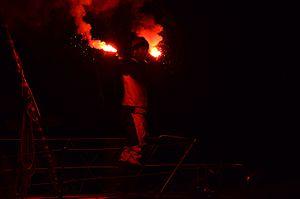
Armel Le Cléac'h à l'arrivée du Vendée Globe 2016-2017
Armel Le Cléac’h, surnommé « le chacal », né le 11 mai 1977 à Saint-Pol-de-Léon, est un navigateur et skipper professionnel français. Champion du monde IMOCA en 2008 et champion de France de course au large en solitaire en 2003, il a notamment remporté la Solitaire du Figaro à deux reprises ainsi que la Transat AG2R en 2004 et 2010 et la Transat anglaise 2016. Il est le premier marin à terminer trois fois le Vendée Globe sur le podium : deux fois deuxième lors des éditions 2008-2009 et 2012-2013, il remporte la huitième édition en 2016-2017 où il améliore le record de l'épreuve en 74 jours, 3 heures, 35 minutes et 46 secondes.